Sublime Text

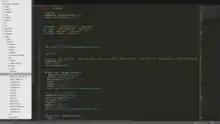
The interface of Sublime Text 2

With this feature a user can select entire text columns at once or place more than one cursor in the text. This allows simultaneous editing. The cursors behave as if each of them was the only one in the text, moving independently in the same manner. Including to move by one character, by line, by words, and by subwords (CamelCase, hyphen or underscore delimited), and move to beginning/end of line. This allows editing complex repetitive structures without the use of macros or regular expressions.